George Washington's political evolution

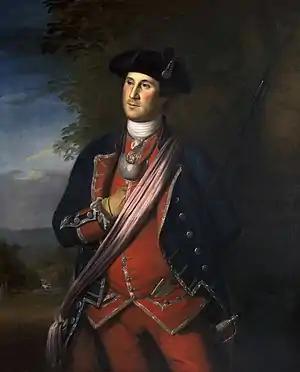
Colonel Washington, painted in 1772 by Charles Wilson Peale

Governor Horatio Sharpe of Maryland accused Washington of acting recklessly at Fort Necessity out of pique arising from a dispute with Mackay over seniority. Despite his nominally inferior rank, Mackay held a royal commission in the regular army which meant that, under British law, he outranked provincial officers. Neither Mackay nor Washington would accept subordination to the other. Washington complained repeatedly to Dinwiddie about the inequalities of rank and pay between provincials and regulars. More than once he threatened to resign his commission. He was mollified by Dinwiddie's assurance that his continued good conduct would be rewarded with a royal commission.